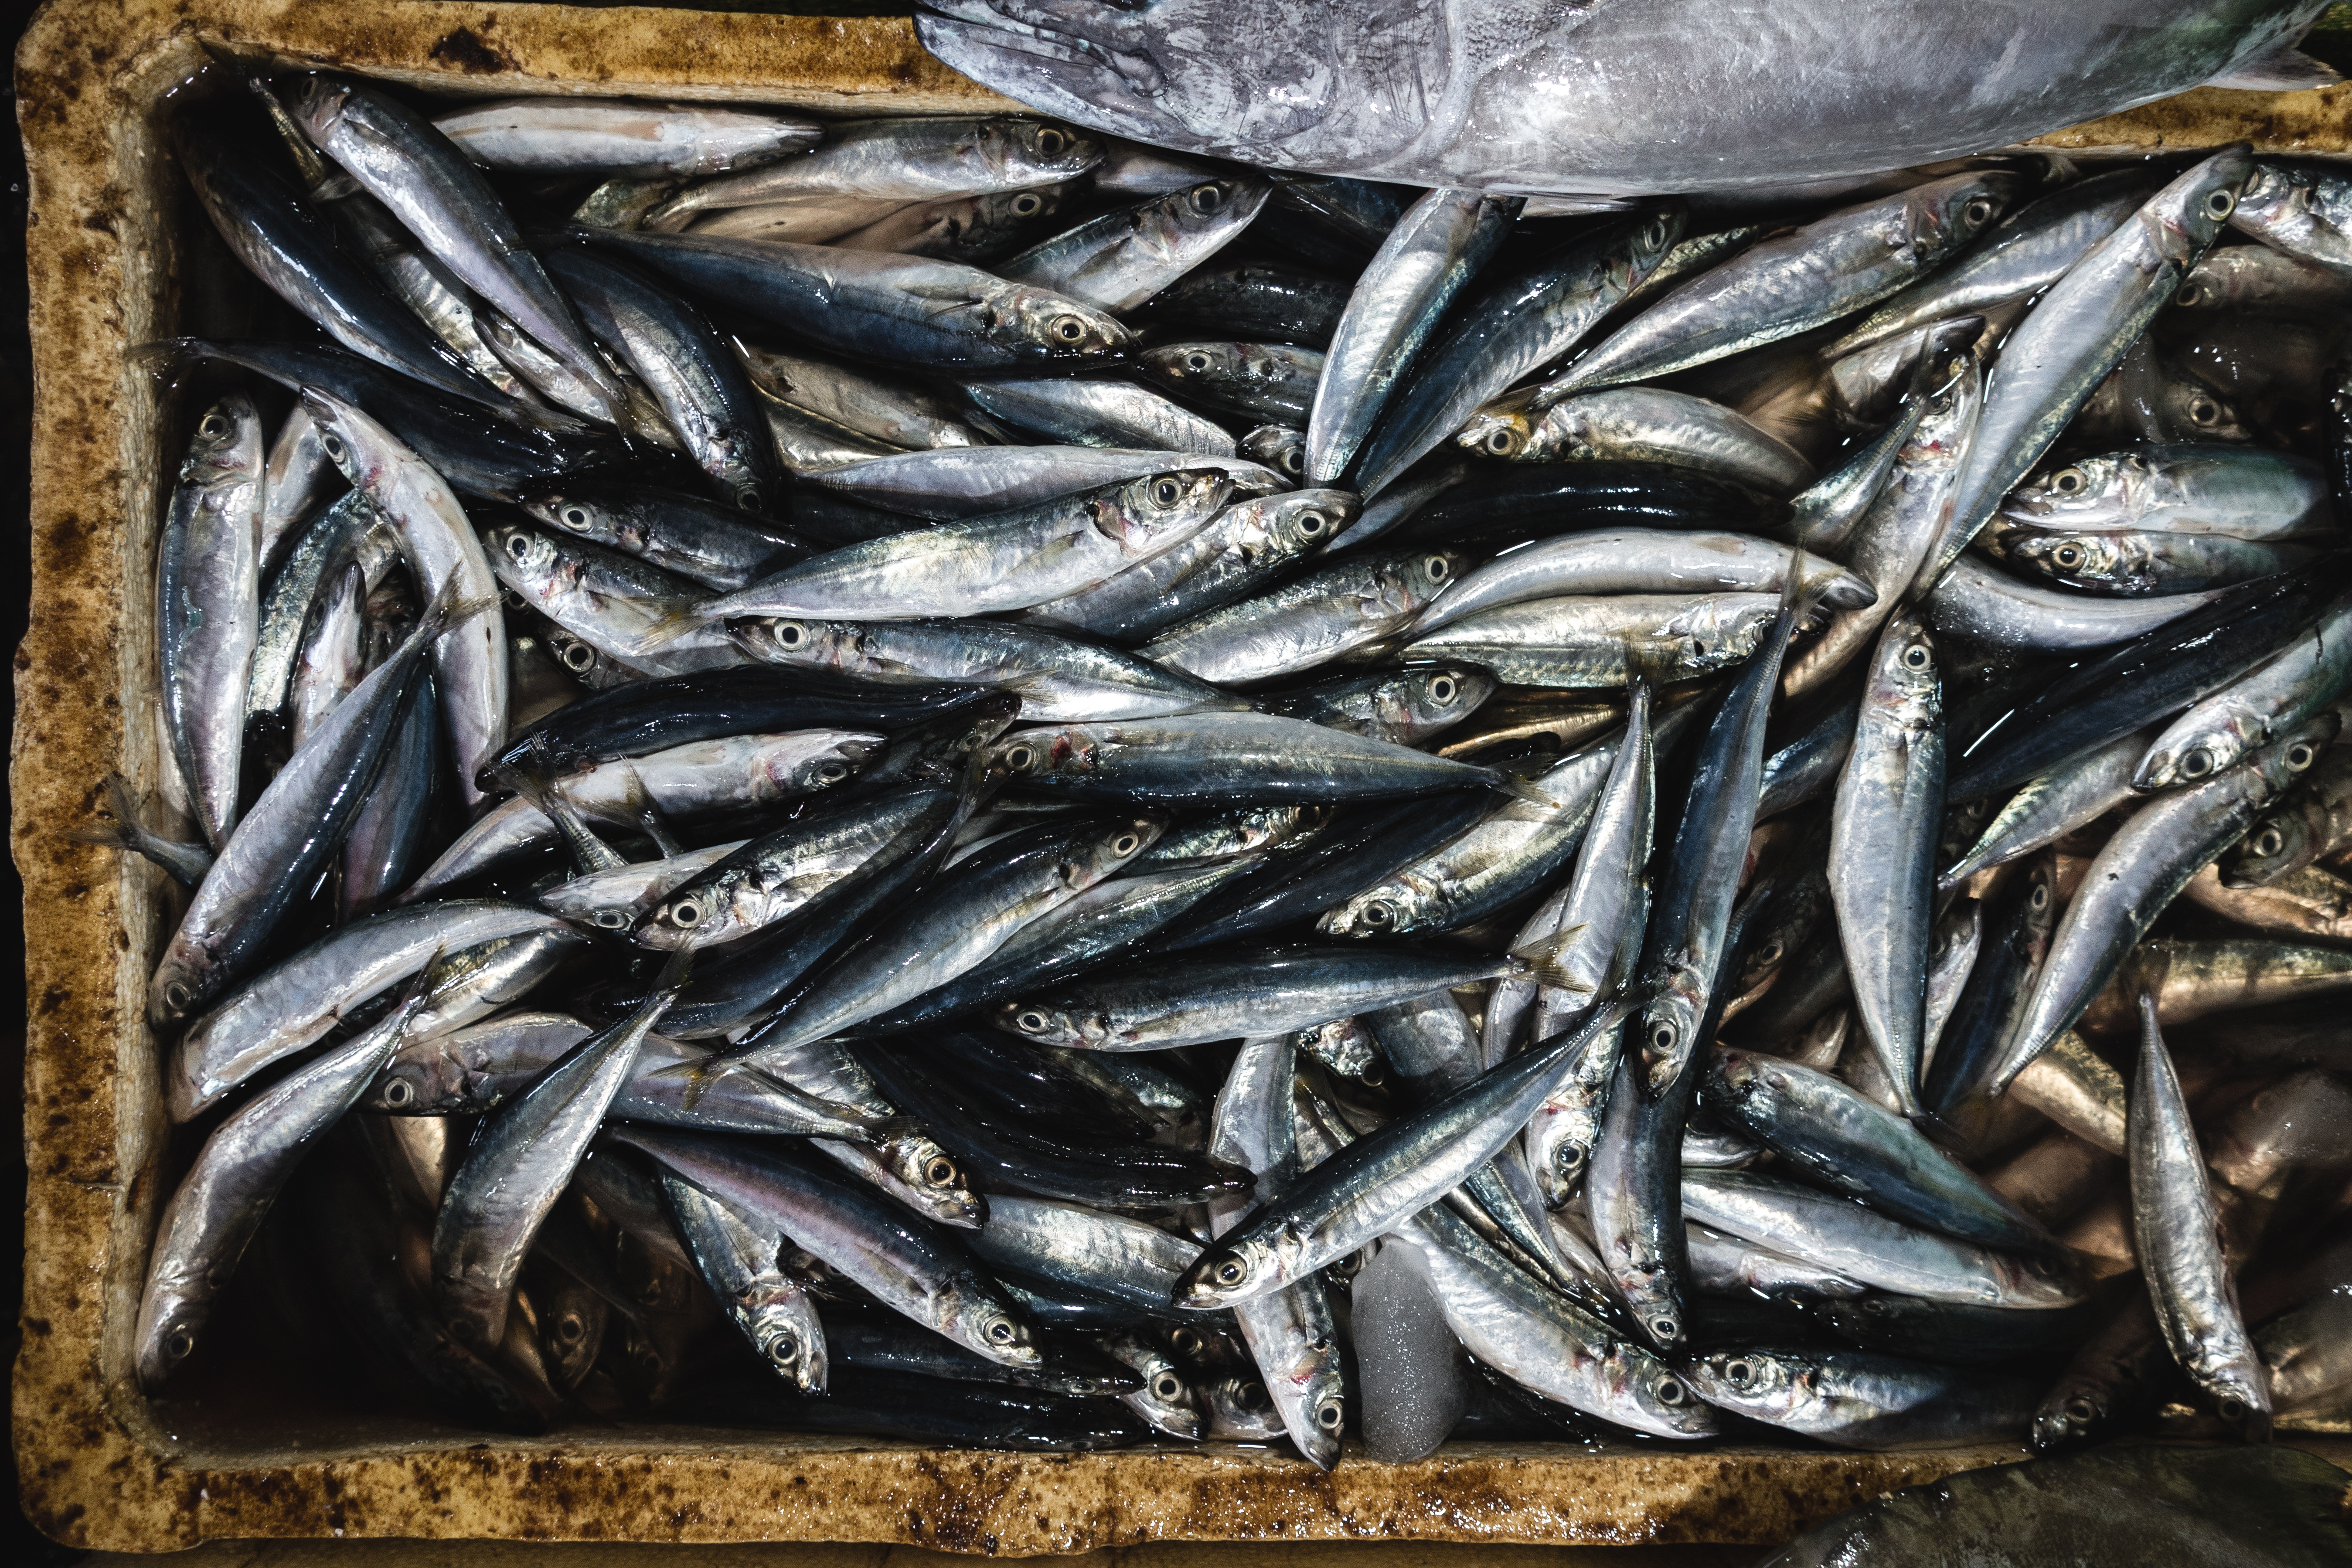
fish, anchovy food, anchovy, fish products, oily fish, seafood, sardine, herring, mackerel, forage fish, pacific saury, whitebait, capelin, stockfish, salted fish, food, bony fish, ray finned fish, cuisine, herring family